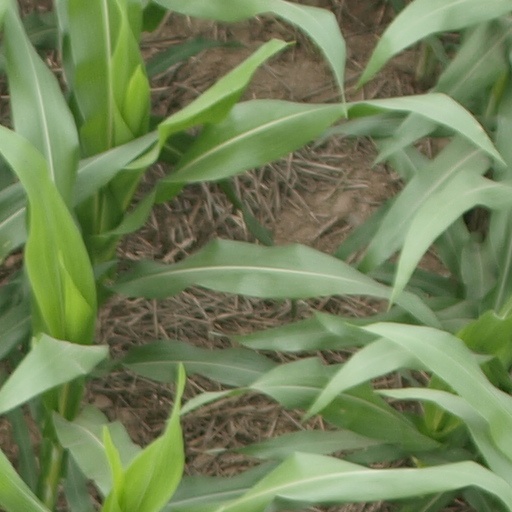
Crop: maize; corn